David L. King House

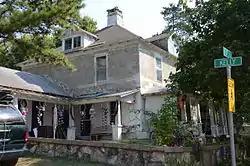

The David L. King is a historic house at 2nd and Kelly Street in Hardy, Arkansas. It is a two-story American Foursquare structure with a hip roof, and is fashioned from locally manufactured concrete blocks. It has a hip-roofed porch extending across its front. The house was built in 1919 for David L. King, a prominent lawyer in Sharp County, and is distinctive as a rare example of residential concrete block construction in the community.